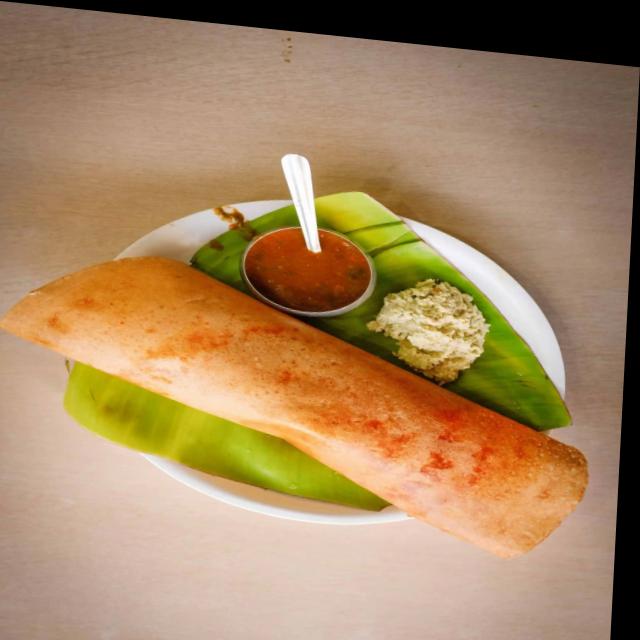
Dish: masala_dosa